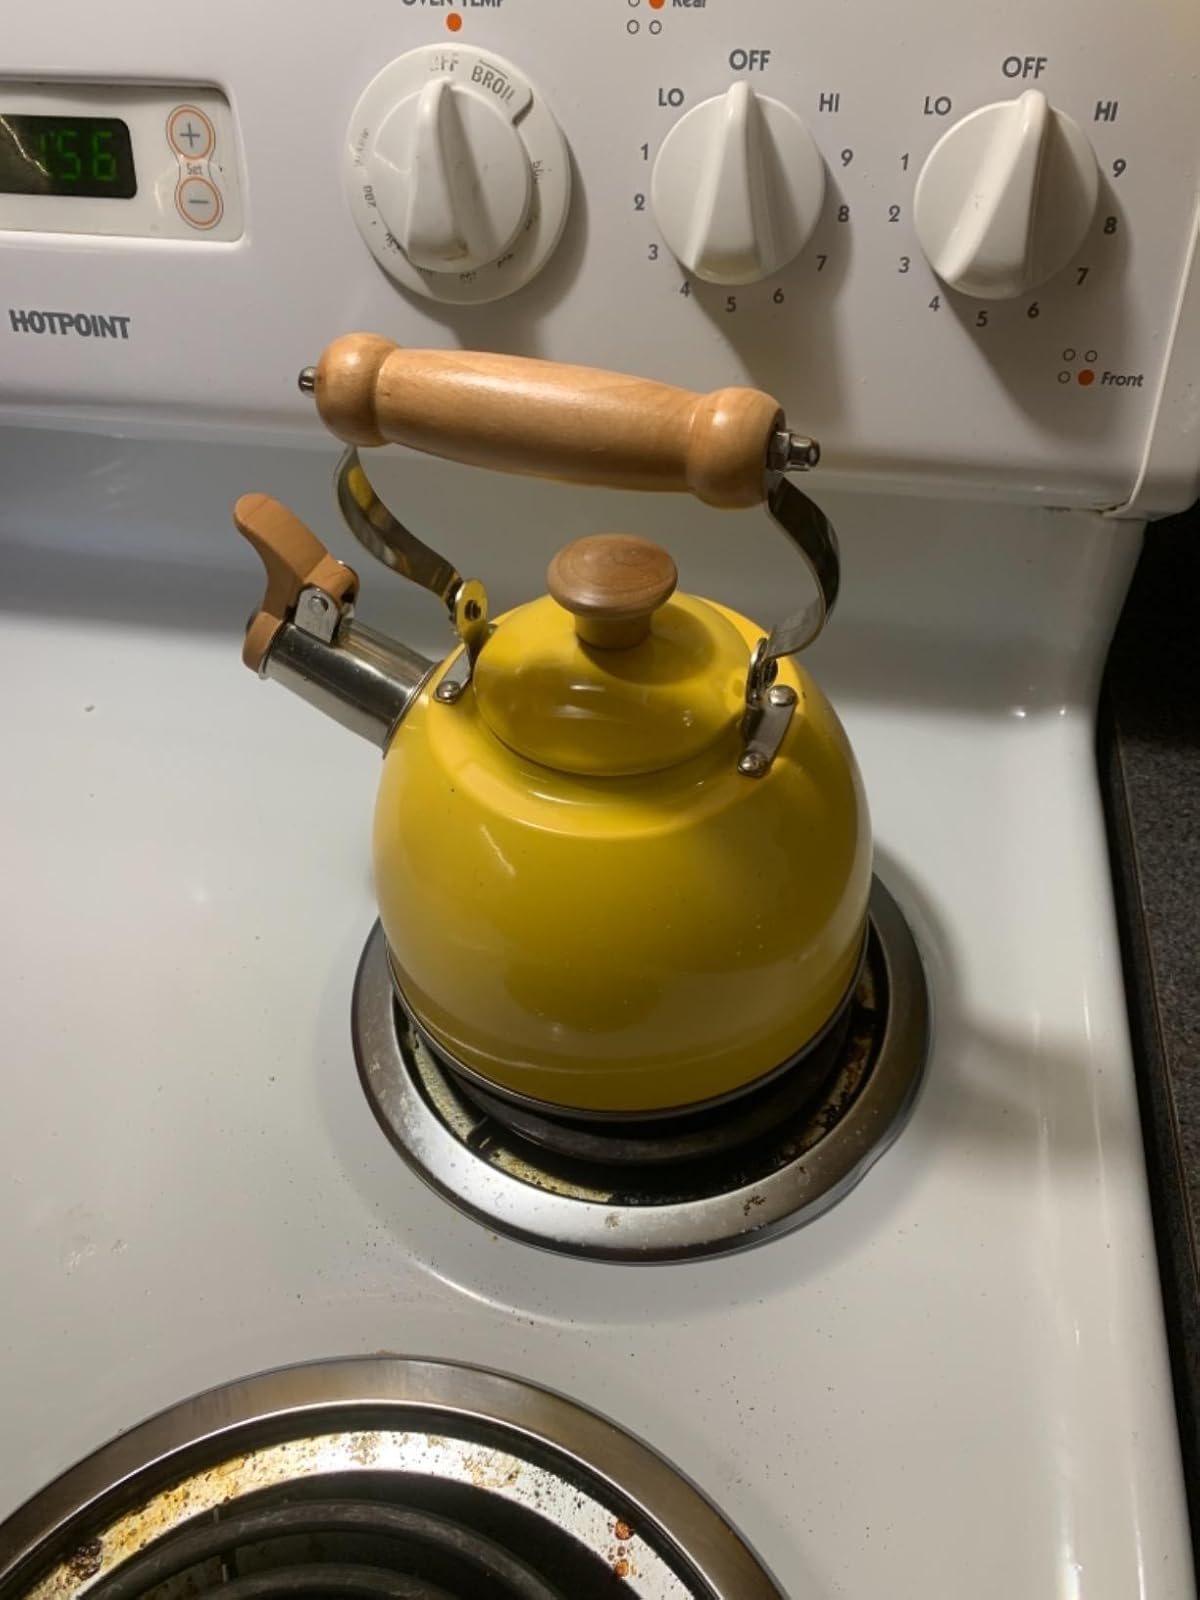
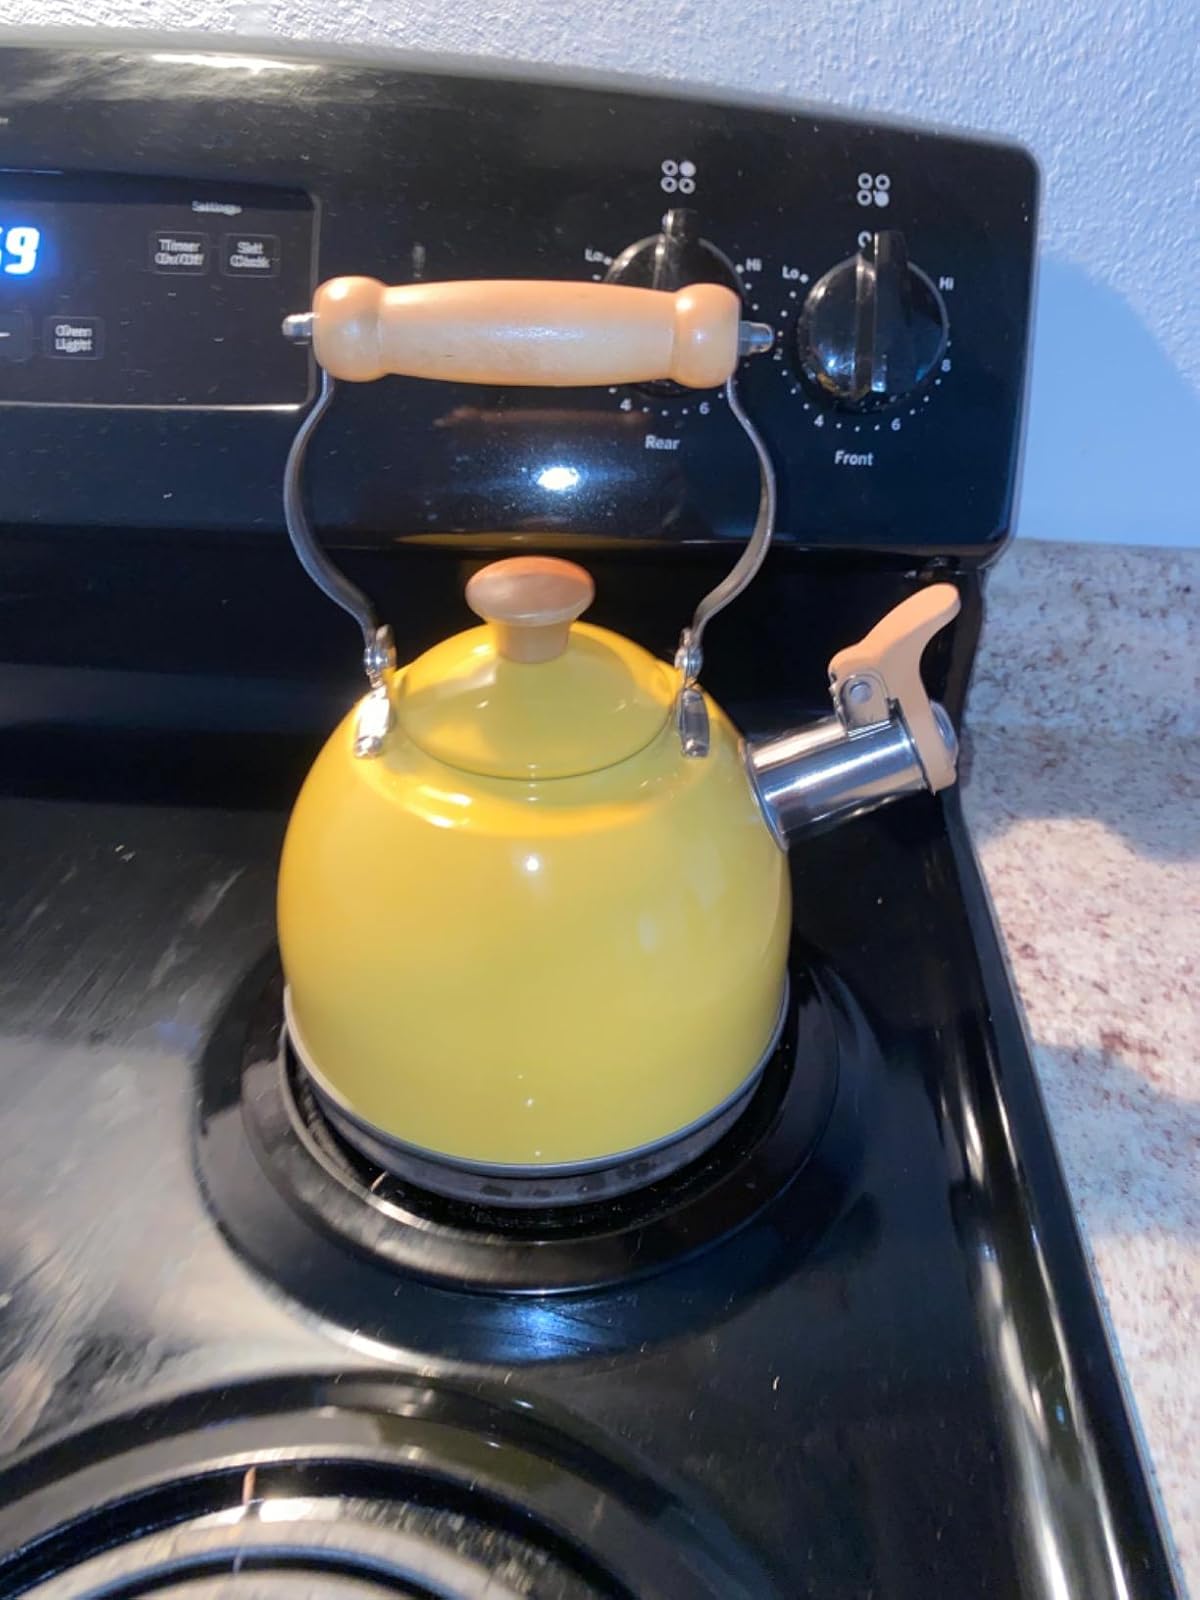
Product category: items_kettle
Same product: yes